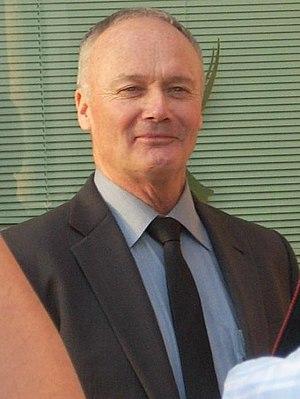
The Office est une sitcom américaine de neuf saisons diffusée sur le réseau NBC créée par Ricky Gervais et Stephen Merchant entre le 24 mars 2005 et le 16 mai 2013. En France, la série a été diffusée sur Canal+ entre le 3 juin 2007 et le 14 février 2014.
Creed Bratton de son vrai nom William Charles Schneider est né le 8 février 1943 à Los Angeles. Il exerce la profession d’acteur ainsi que celles de musicien et chanteur. Il a grandi dans une petite ville de Yosemite : Coarsegold, dans une famille qui aime la musique. En effet, ses grands-parents et ses parents jouaient tous d’un instrument. Il a commencé la guitare quand on lui a offert une guitare électrique Silvertone.